Aëdon

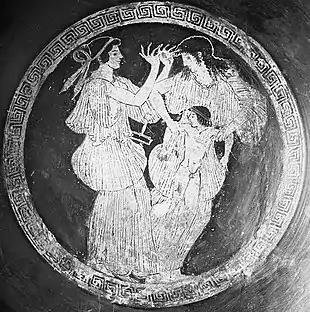
Attic wine cup, circa 490 BC, depicting Philomela and Procne preparing to kill Itys. (Louvre, Paris)

According to a later tradition preserved in Antoninus Liberalis, Aëdon is instead the daughter of Pandareus and the wife of Polytechnus, an artist from Colophon. The couple boasted that they loved each other more than Hera and Zeus did. Hera sent Eris to cause trouble between the two of them. Polytechnus was then making a chair, and Aëdon a piece of embroidery, and they agreed that whoever should finish the work first should receive from the other a female slave as the prize. Polytechnos was furious when Aëdon (with Hera's help) won.